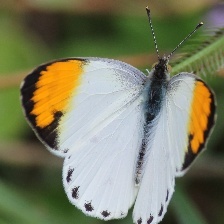
Species: ORANGE TIP
Butterfly family (ImageNet category): cabbage_butterfly